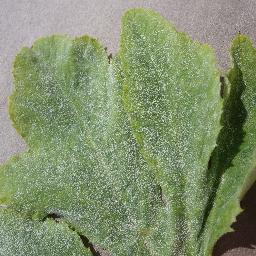
Label: Squash___Powdery_mildew